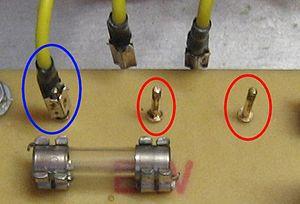
La connectique désigne l’ensemble des procédés et techniques qui permettent d'établir une connexion fiable entre des systèmes électriques ou électroniques distincts. Elle est à la fois utile à la transmission de l'énergie et à celle des données.